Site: brandenburg
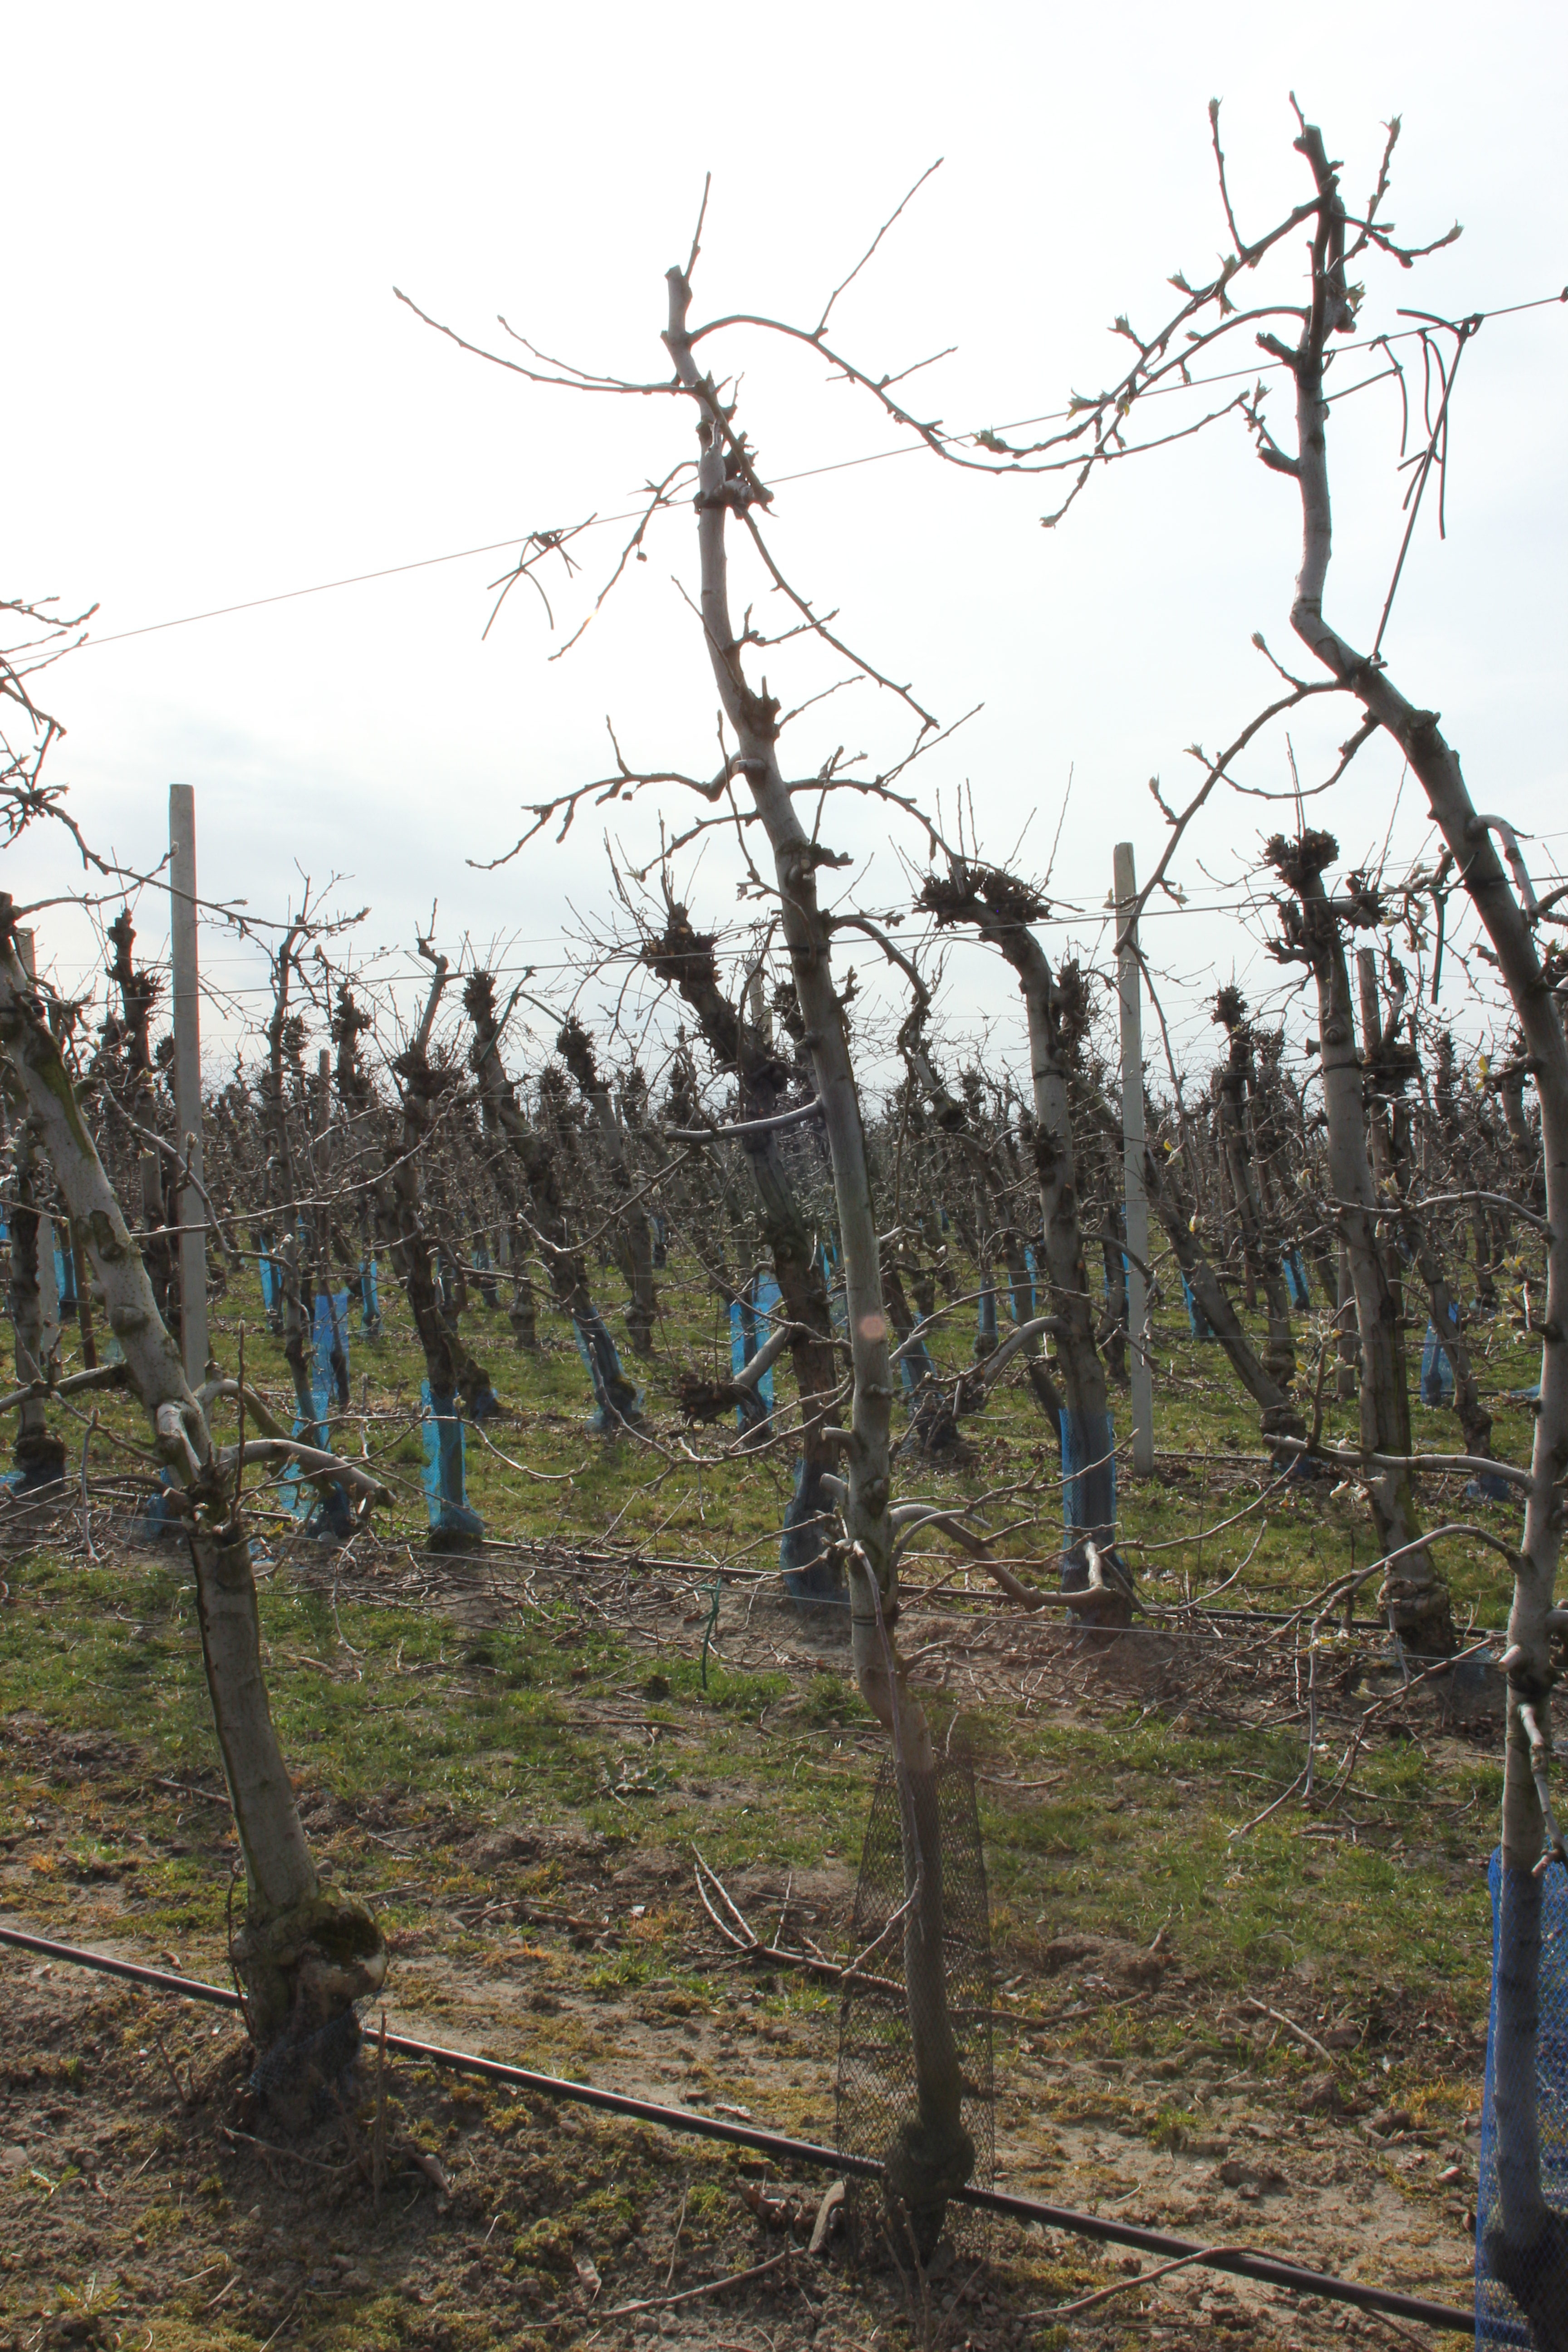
Growth stage (BBCH 54): Inflorescence emergence